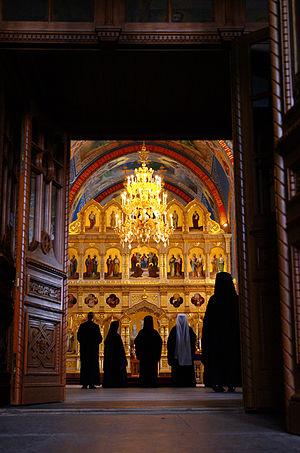
La messe est une cérémonie chrétienne au cours de laquelle le ou les prêtres officiants célèbrent l’eucharistie, actualisation de l'unique sacrifice rédempteur de Jésus-Christ. Dans les traditions catholiques et orthodoxes, elle constitue le point culminant de la liturgie chrétienne, tandis que les protestants mettent l'accent sur la prédication.